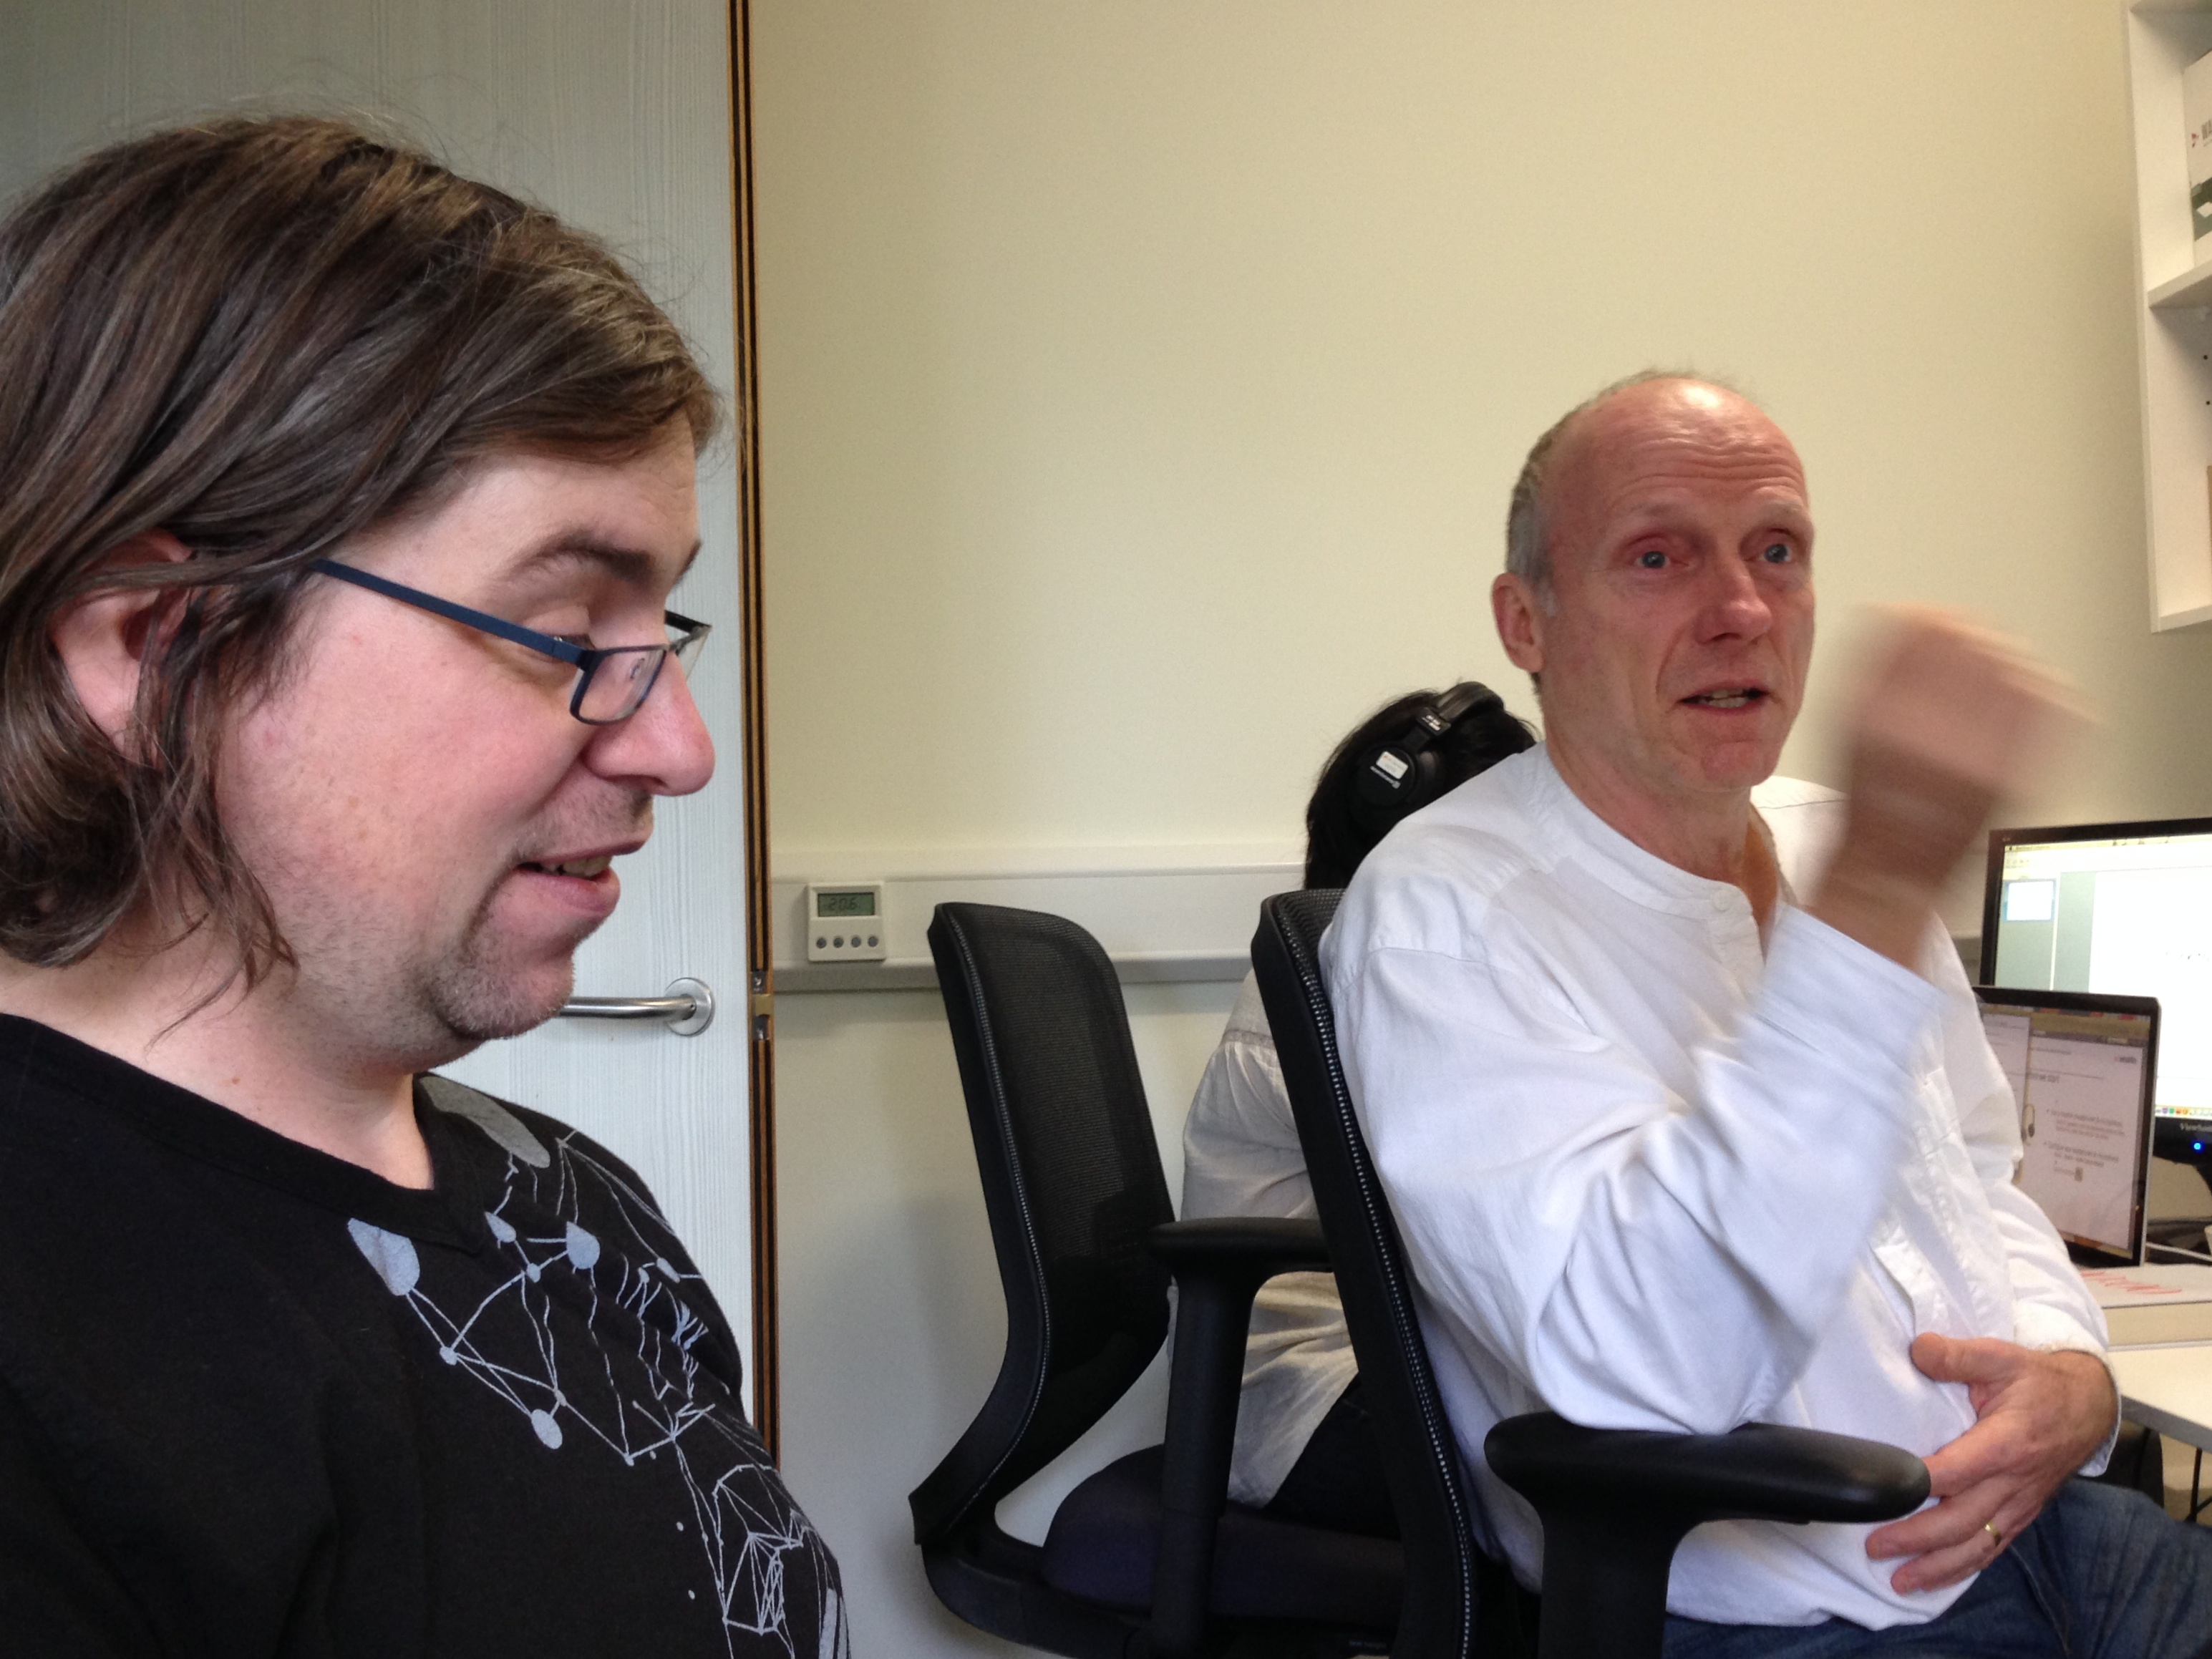
person, professional, conversation, cool image